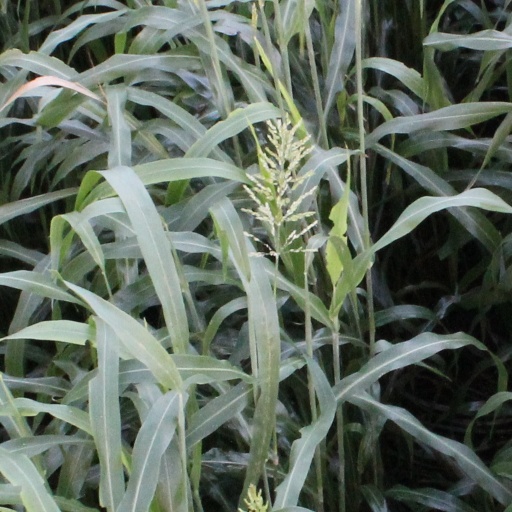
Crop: sorghum